Jackie Robinson Day

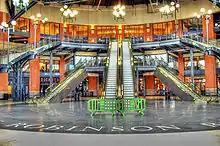
Jackie Robinson Rotunda at Citi Field

April 15, 2007, was the 60th anniversary of Jackie Robinson's major league debut, with ceremonies held at Dodger Stadium in Los Angeles, California. During the 2007 regular season, Ken Griffey Jr. called Bud Selig to ask for permission to wear number 42 on Jackie Robinson Day. Griffey received special permission from Rachel Robinson to wear number 42 on Jackie Robinson Day of 2007.